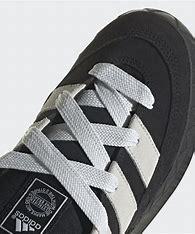
Brand: Adidas
Model: Adimatic